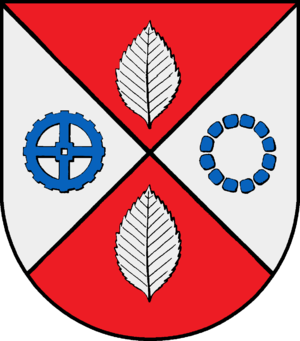
Grebin
Coat of arms of Grebin
Grebin er en by og kommune i det nordlige Tyskland, beliggende i Amt Großer Plöner See under Kreis Plön. Kreis Plön ligger i den østlige/centrale del af den tyske delstat Slesvig-Holsten.